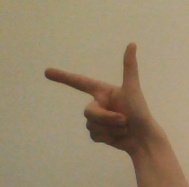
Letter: yaa